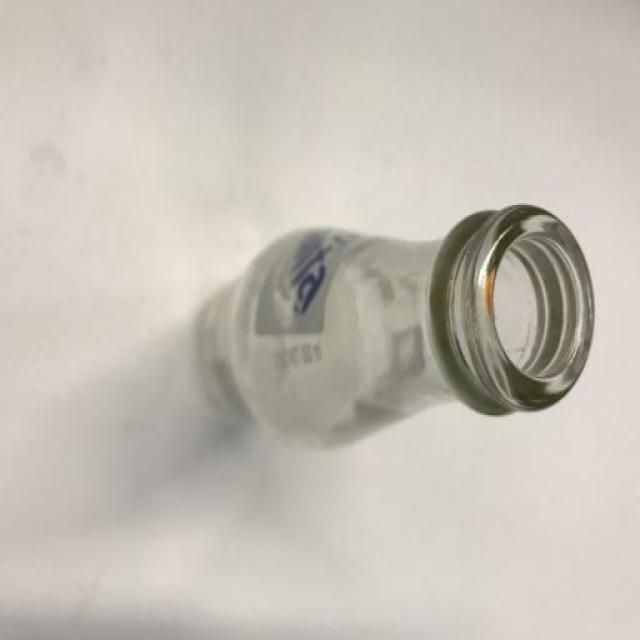
Label: glass